British Chinese

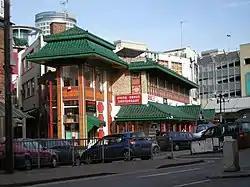
Chinatown in Birmingham

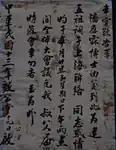
A Chinese language poster calling for a meeting with a visiting Ph.D. Dr. Pan who was there to build an ancestral hall. Limehouse, London, 1924.

The 2011 census found that British Chinese were the UK's least religious ethnic minority group, with more than half not identifying with a religious tradition.